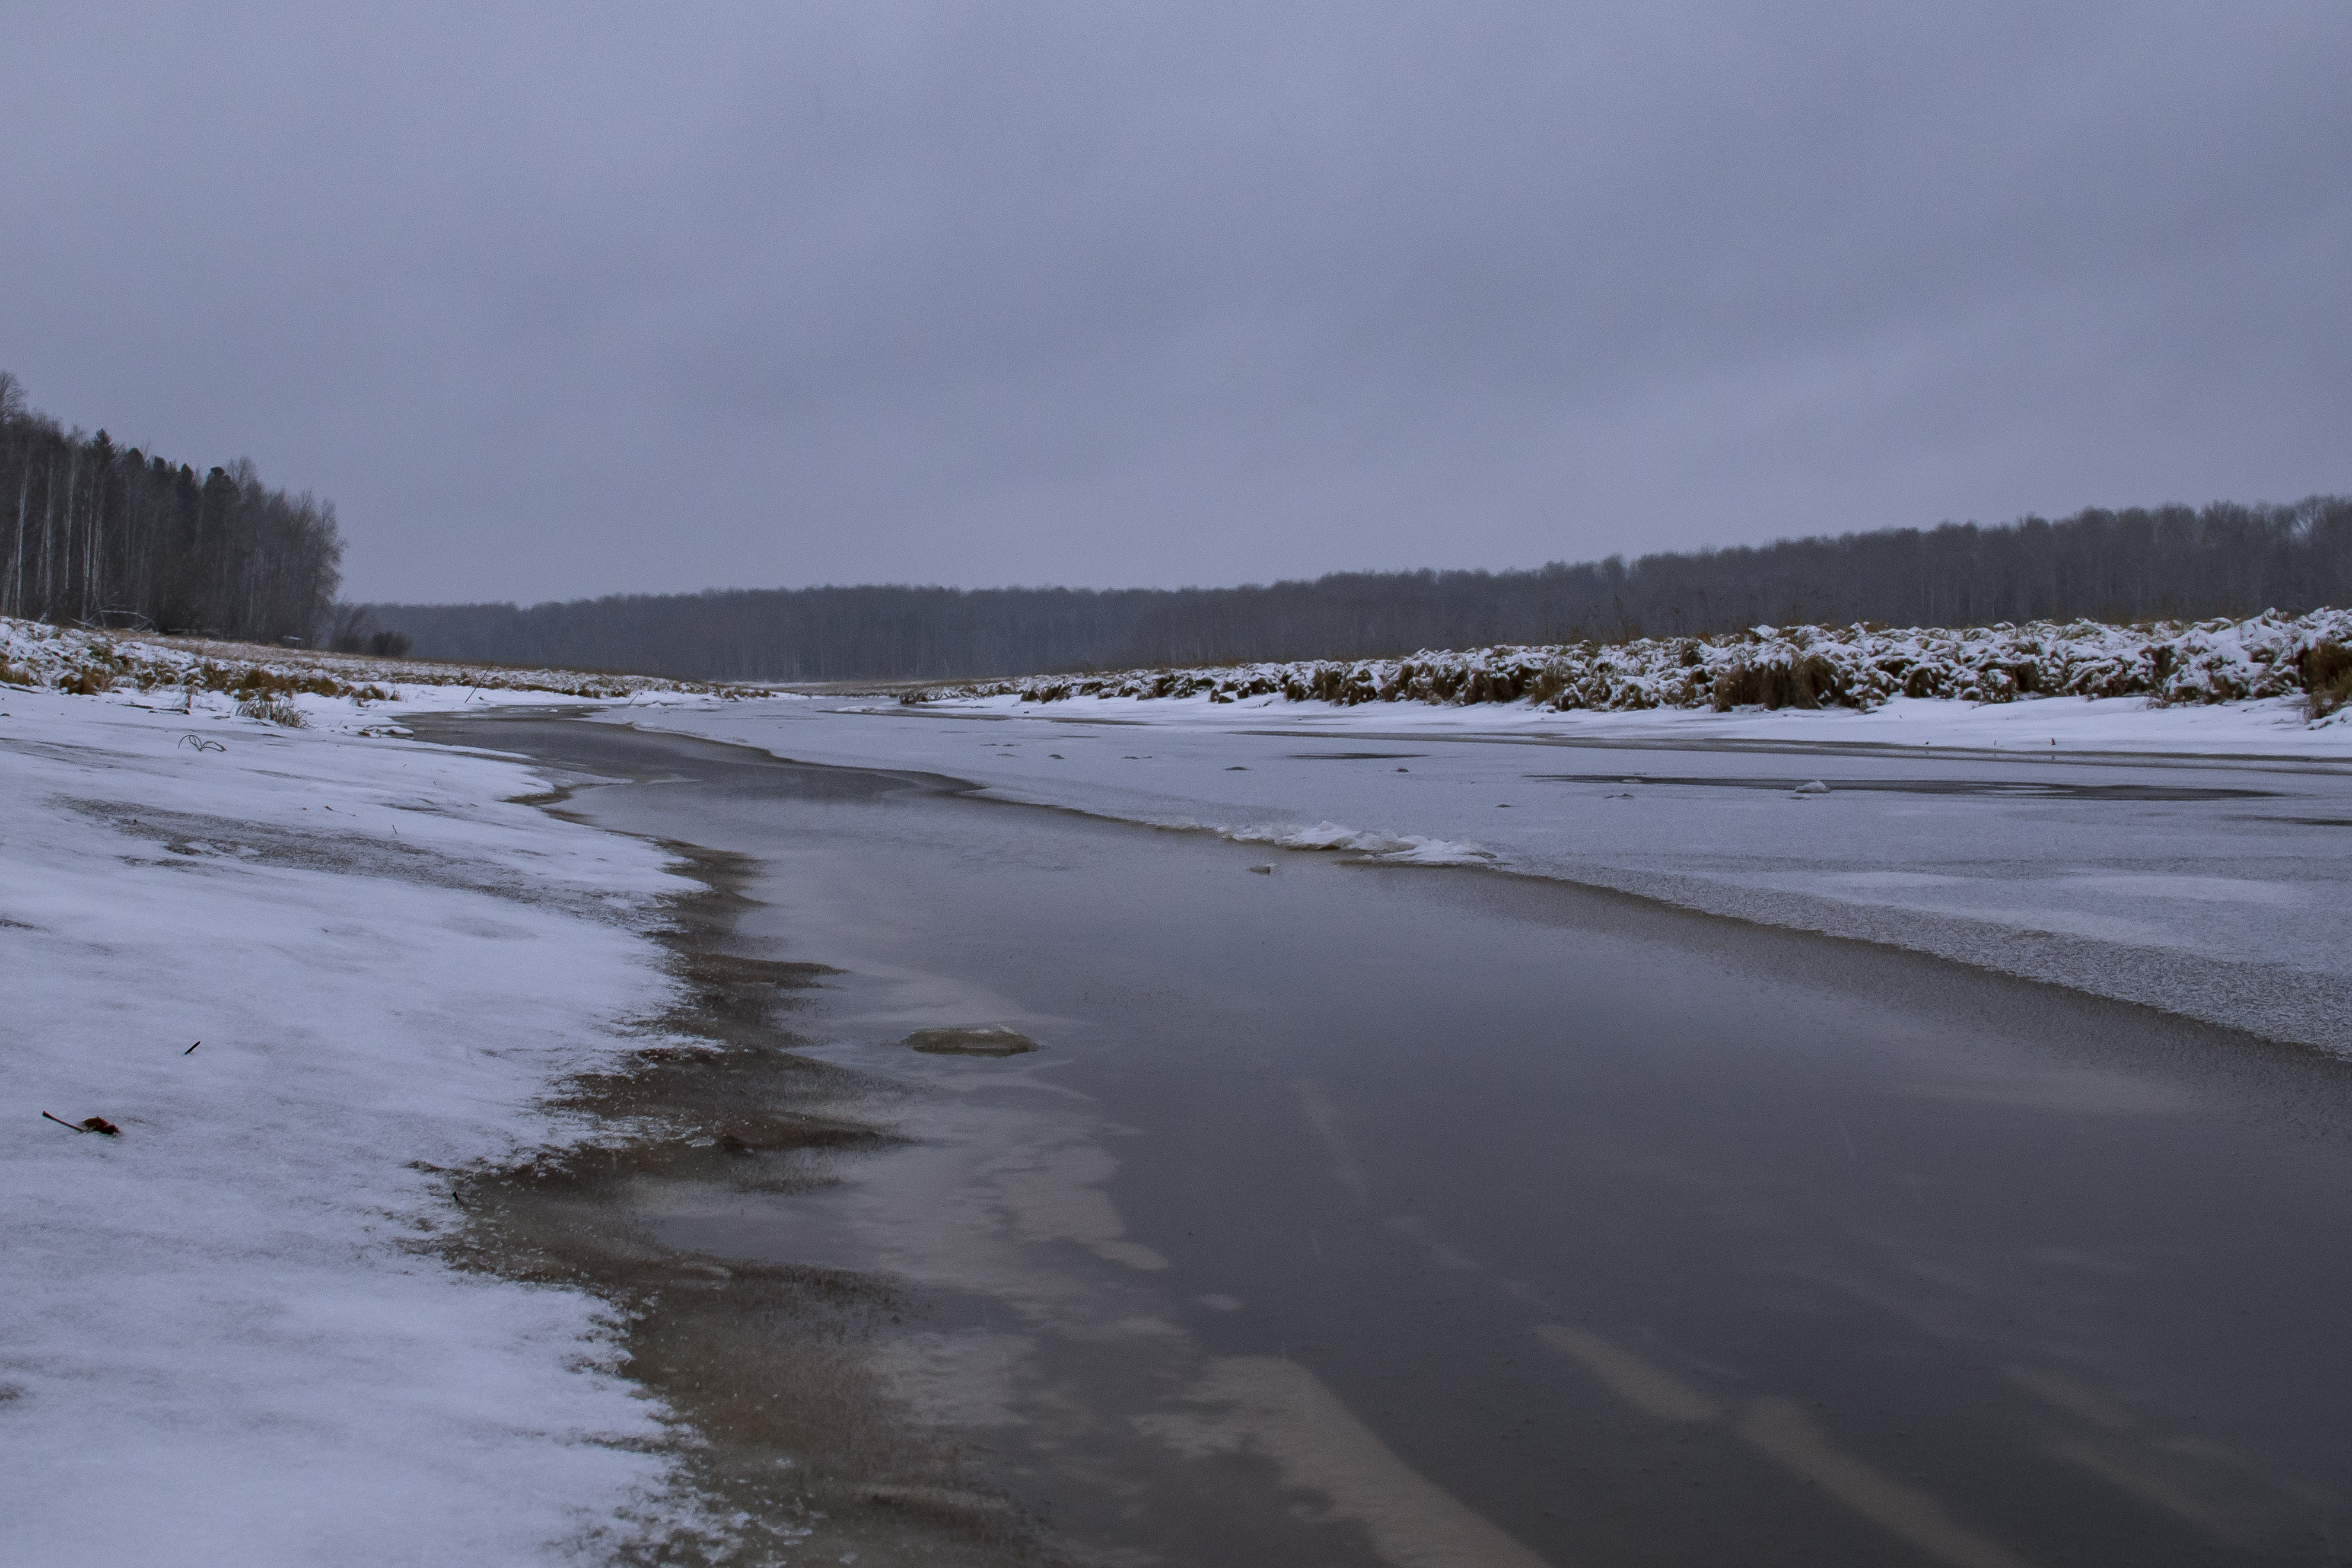
river, winter, snow, shore, cold, landscape, freezing, sky, ice, water, sea, highland, coast, ocean, tree, tide, road, geological phenomenon, tundra, cloud, coastal and oceanic landforms, terrain